1967 Chicago blizzard

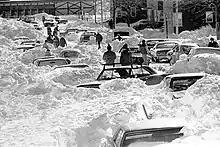
People stranded with their cars in Chicago Blizzard of 1967

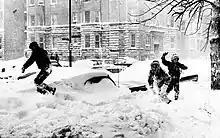
Children playing in the snow after the 1967 blizzard

The snow fell continuously in Chicago and surrounding areas from 5:02 am on Thursday, January 26 until 10:10 am Friday when had fallen. The storm played havoc with travel home from work and school. "Thousands were stranded in offices, in schools, in buses. About 50,000 abandoned cars and 800 Chicago Transit Authority buses littered the streets and expressways." Other sources estimate 20,000 cars and 1,100 buses stranded in the blizzard. Gusts of 48 to 53 miles per hour (measured at Midway Airport) caused large snowdrifts to accumulate. Thunderstorms occurred and several funnel clouds were sighted during the blizzard.